Camp Grant (Illinois)

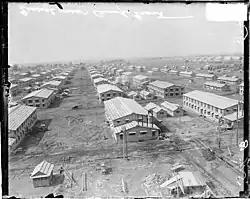
Aerial shot of Camp Grant

Established in 1917, Camp Grant saw its first "selected men," or draftees, arrive in September of that year. Primarily a location for training infantry, it became one of the largest military training facilities in the United States during World War I. The 86th Infantry Division ("Black Hawk" Division) was formed there. Men of the 86th, after their initial training, were sent to other units. While never serving as a division in combat during World War I, elements saw combat. The 172nd Infantry Brigade was organized at Camp Grant.